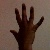
The image shows a hand gesture representing the number 5 in Indian Sign Language.